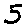
Label: 5